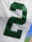
Number: 2